Richard Sykes (microbiologist)

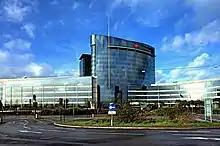
GlaxoSmithKline Headquarters

In 1972 Sykes was appointed head of the Antibiotic Resistance Unit at Glaxo. There, he helped develop the antibiotic ceftazidime. In 1977 he left Glaxo and was recruited to the United States by the Squibb Institute for Medical Research, where he worked under George B. Mackaness, the Australian immunologist who played an important part in getting the first ACE inhibitor, captopril, licensed. In 1979 Squibb appointed Sykes to lead research into monocyclic β-lactam antibiotics.